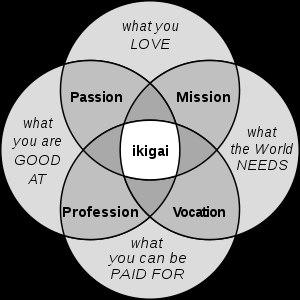
Ikigai est l'équivalent japonais de la « joie de vivre » et de la « raison d'être ». Selon un article du journal Le Monde, Ikigai permet de trouver sa raison d'être.